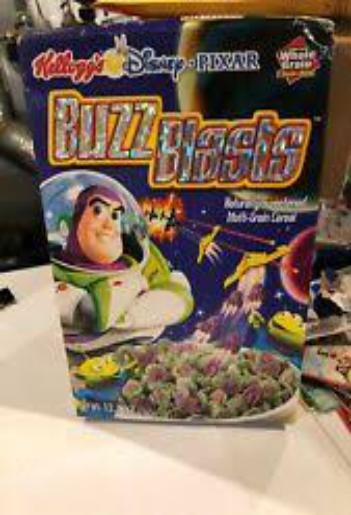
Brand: Buzz Blasts
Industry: Food